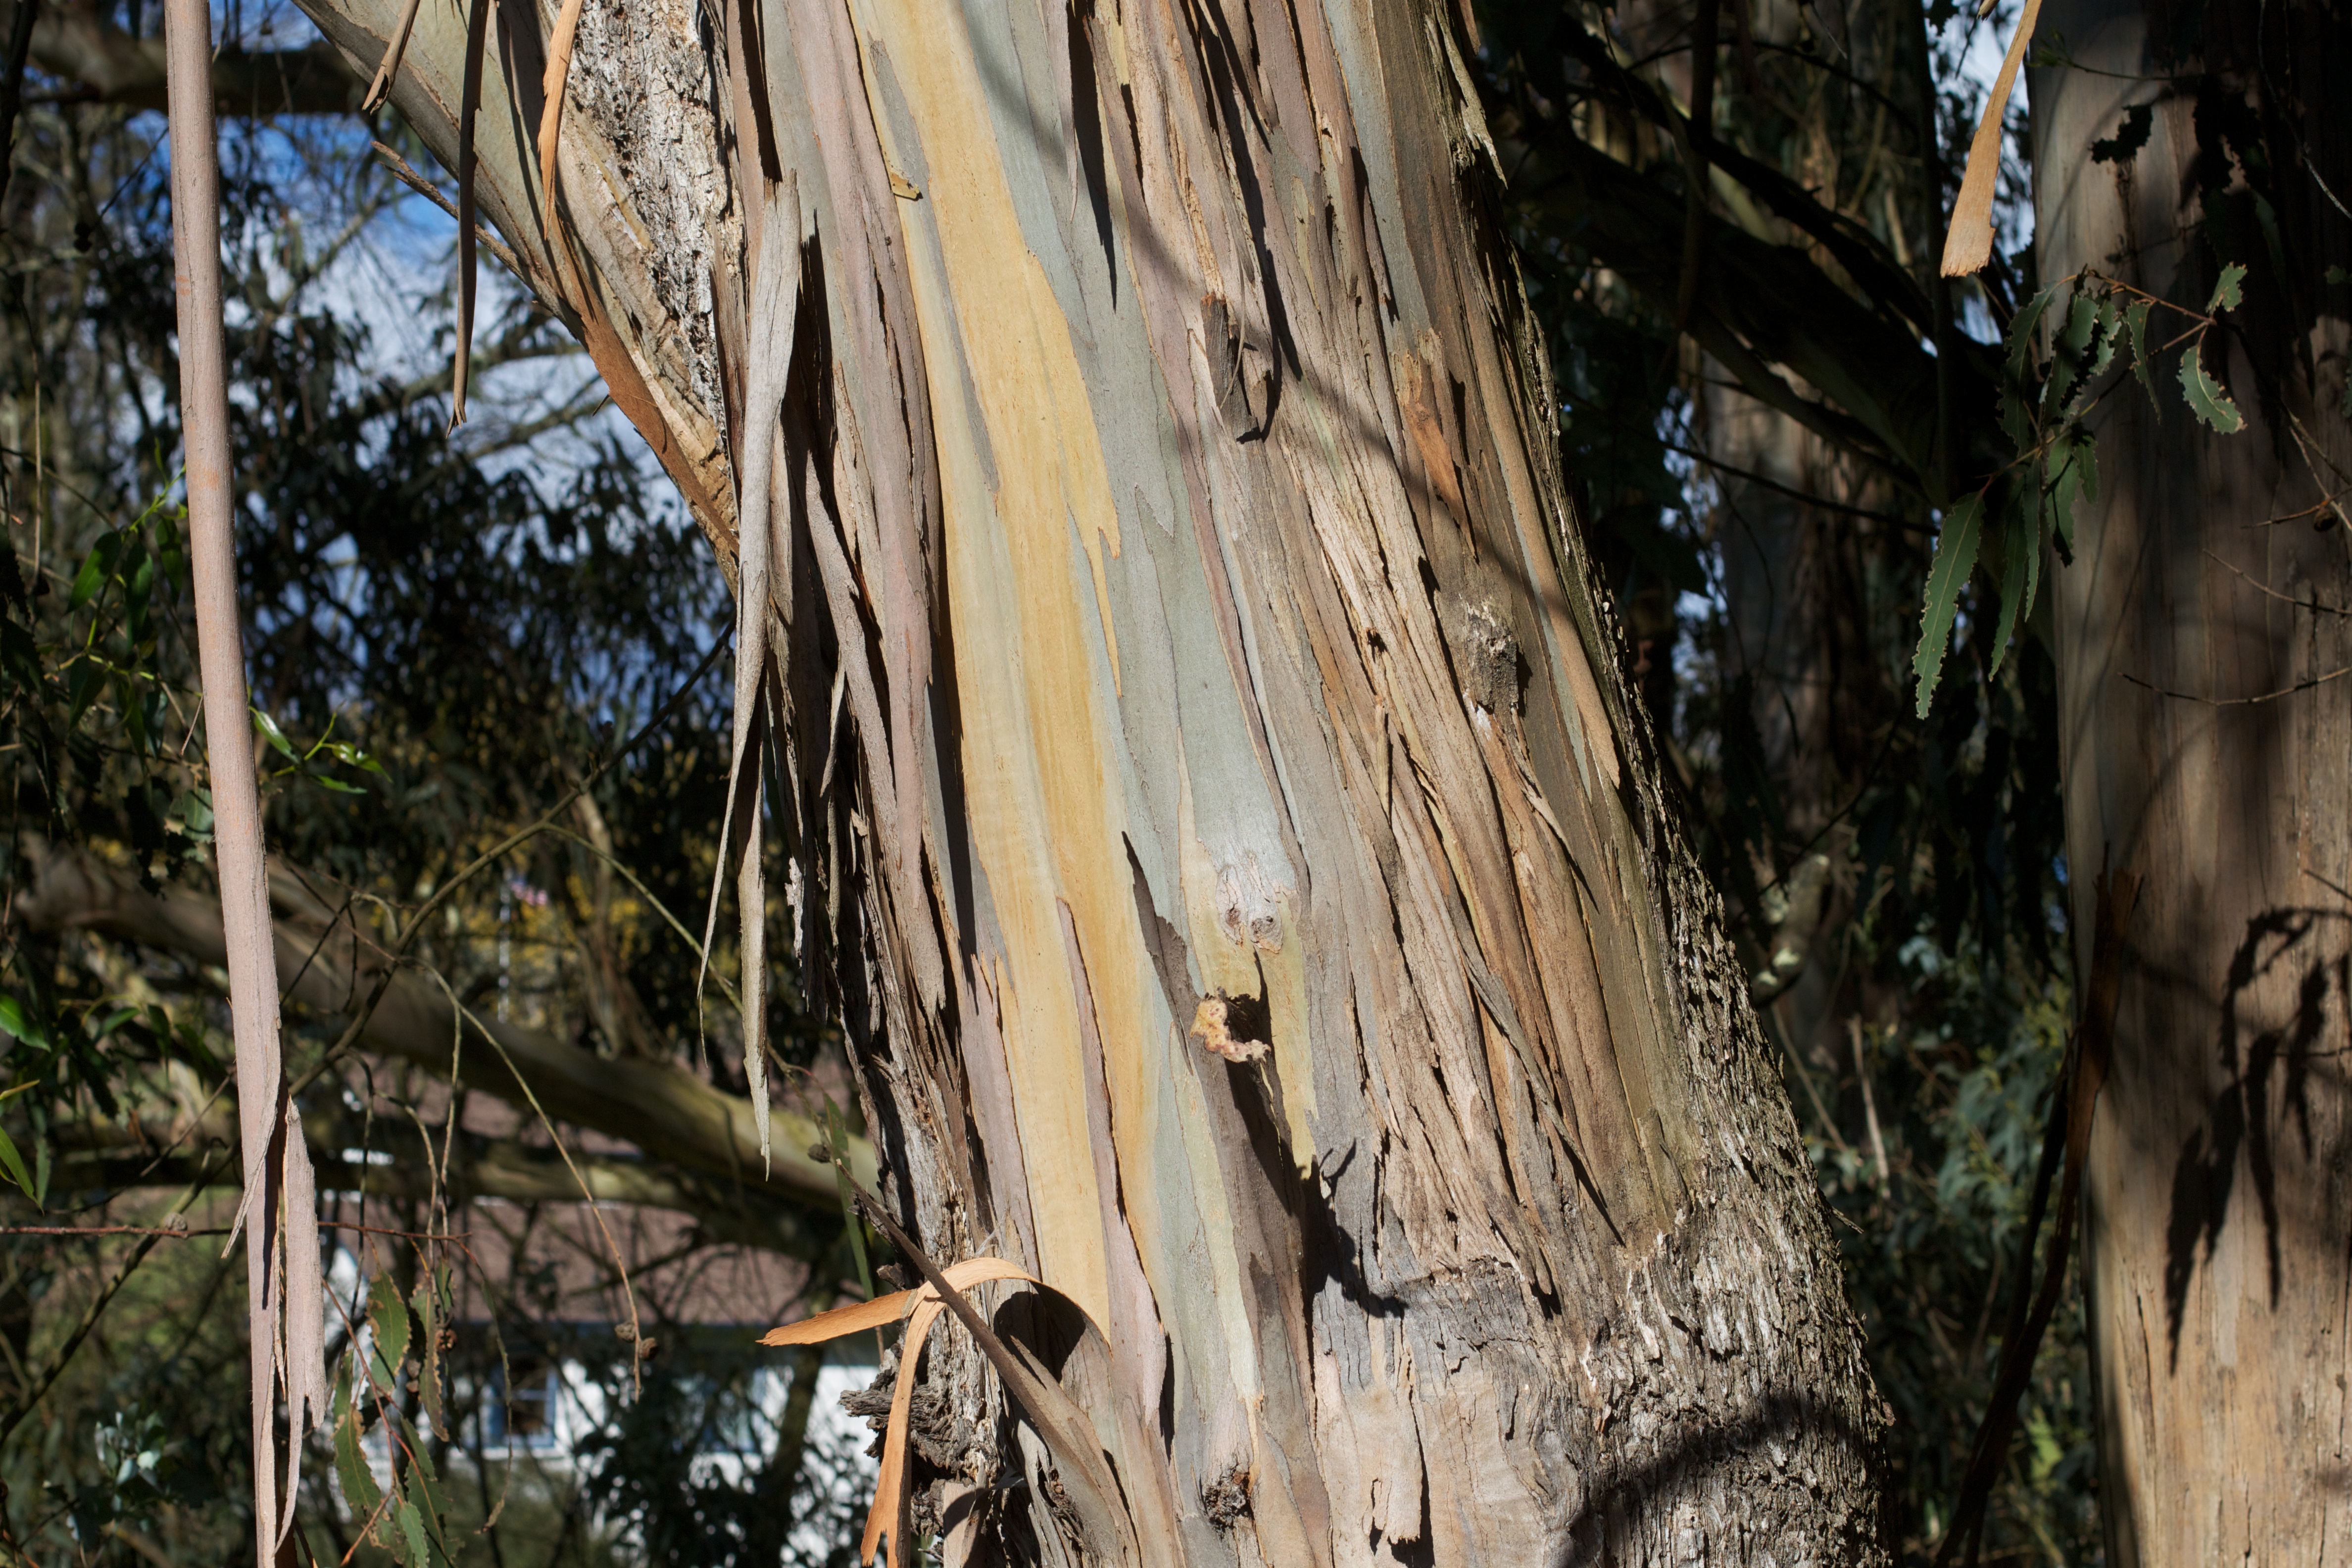
tree, nature, forest, plant, wood, flower, trunk, spring, jungle, habitat, natural environment, woody plant